Post Hill

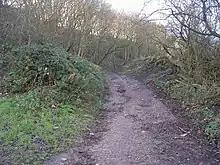
Footpath from Wood Lane up Post Hill, 2007

A nature trail of about 2 miles, funded by National Lottery Awards For All Fund, is routed through the site, and several other paths are available. Parking for visitors is possible at Wood Lane.